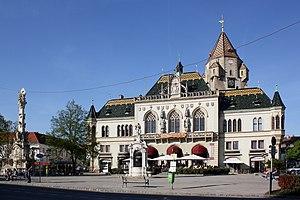
Korneubourg, en allemand Korneuburg, est une ville d'Autriche, dans l'État de Basse-Autriche. C'est le chef-lieu du district de Korneubourg.